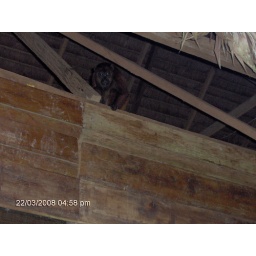
monkey -- The owner of the house wasn't home so the howler monkeys would come in and sneak food